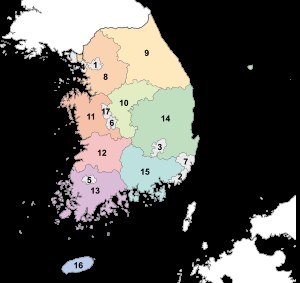
Sydkorea / Administrativ inddeling
Sydkoreas provinser
Republikken Korea, også kaldet Sydkorea, er et land i Asien. Nordkorea er det eneste tilstødende land. Landet ligger på den sydlige del af den koreanske halvø mellem det Japanske Hav og det Gule Hav.